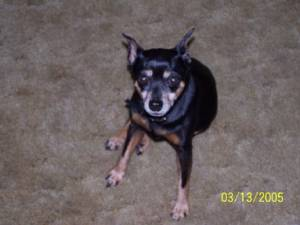
Breed: miniature pinscher